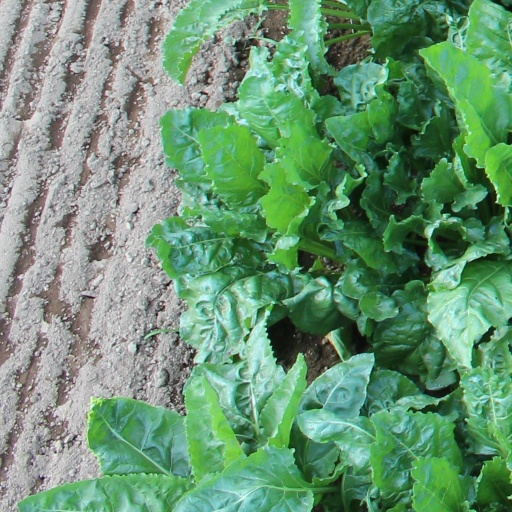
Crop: sugar beet